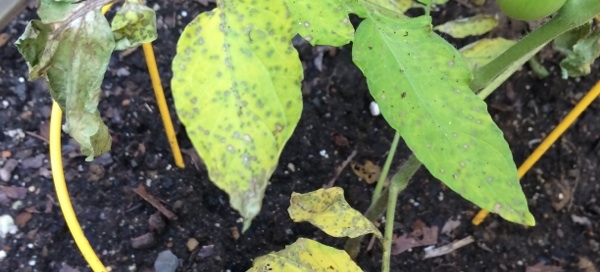
Labels: Tomato Septoria leaf spot, Tomato Septoria leaf spot